Seokjeon Daeje

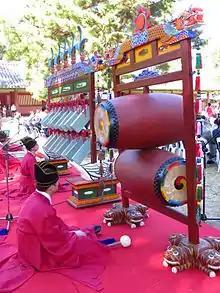
"Aak" musicians at Munmyo Shrine with stone chimes and drums

The Seokjeon rite resembles a large-scale version of Jesa ancestral funerary rites.